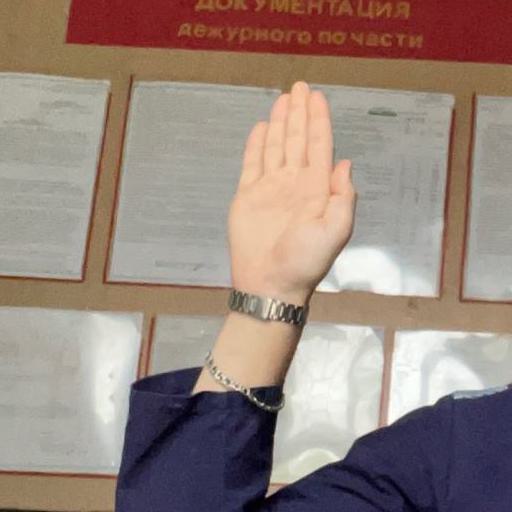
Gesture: stop